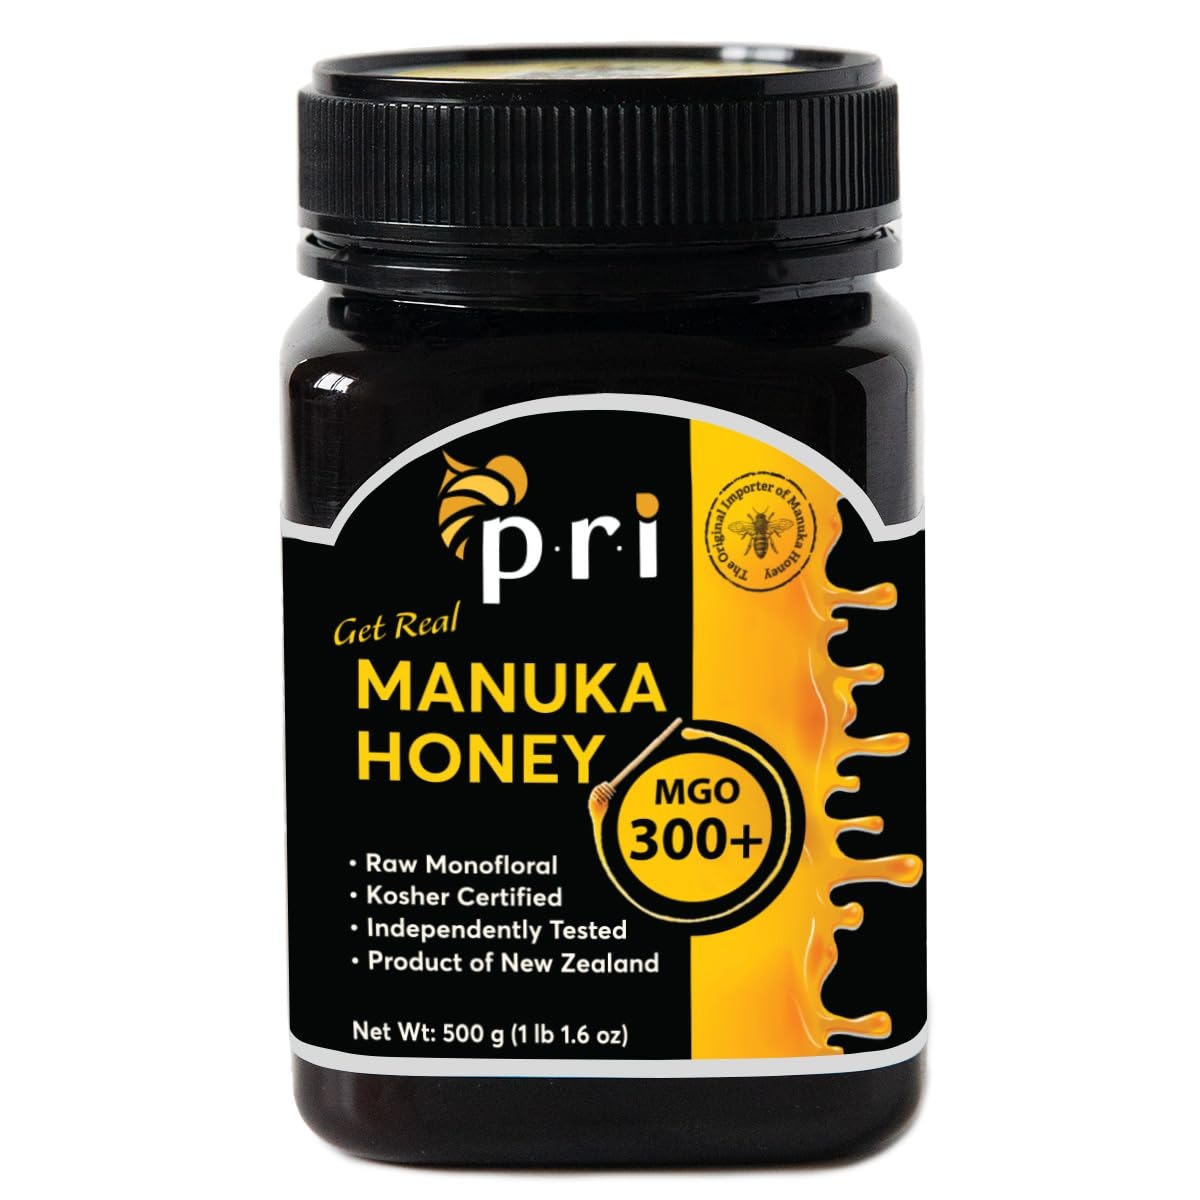
Item Name: P.R.I Manuka Honey, MGO 300+, 1.1LB New Zealand Raw Manuka Honey (500g)
Bullet Point 1: PREMIUM MANUKA HONEY MGO 300+: PRI manuka honey is produced from beehives where the nectar comes exclusively from New Zealand’s native manuka trees known for their medicinal properties and wellness benefits. Scientists discovered the health benefits are from methylglyoxal (MGO), and the MGO number reflects the concentration level.
Bullet Point 2: CERTIFIED AND AUTHENTIC: Supporting complete transparency, the purity of our honey can be instantly verified by scanning the jar's QR code. The certification verifies four key markers: MGO, DHA (the origin of methylglyoxal), HMF (freshness and rawness), and monofloral pureness.
Bullet Point 3: WELLNESS BENEFITS AND USES: Ancient Greeks and modern day naturopaths and nutritionists recommend manuka honey to treat minor wounds and burns, improve digestion and immunity, soothe coughs and sore throats, and for skin care. Add to your favorite foods or eat by the spoonful as a natural superfood and energy source, or use topically on your skin.
Bullet Point 4: COOL PROCESSED AND RAW: PRI honey is cool-processed, unpasteurized and minimally filtered to ensure our manuka honey is 100% raw -- retaining beneficial enzymes, pollen, royal jelly, and propolis to maximize health benefits.
Bullet Point 5: PRI INDUSTRY LEADERSHIP: As the first to bring manuka honey to the US, we continue our tradition of providing premium, authentic manuka honey products (raw honey, health aids, skincare, treats) from sustainable beekeepers. We proudly donate a portion of every purchase to bee-sustainability.
Product Description: Authentic PRI Manuka Honey is independently certified. It is raw and cool processed to ensure it retains its maximum wellness benefits. Manuka honey is also perfect to treat wounds or burns, improve digestion, immunity, soothe coughs and sore throats, and for skin care.
Value: 17.63
Unit: Ounce

Price: 42.49